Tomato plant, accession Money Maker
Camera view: bottom (45 deg); turntable rotation: 270 degrees
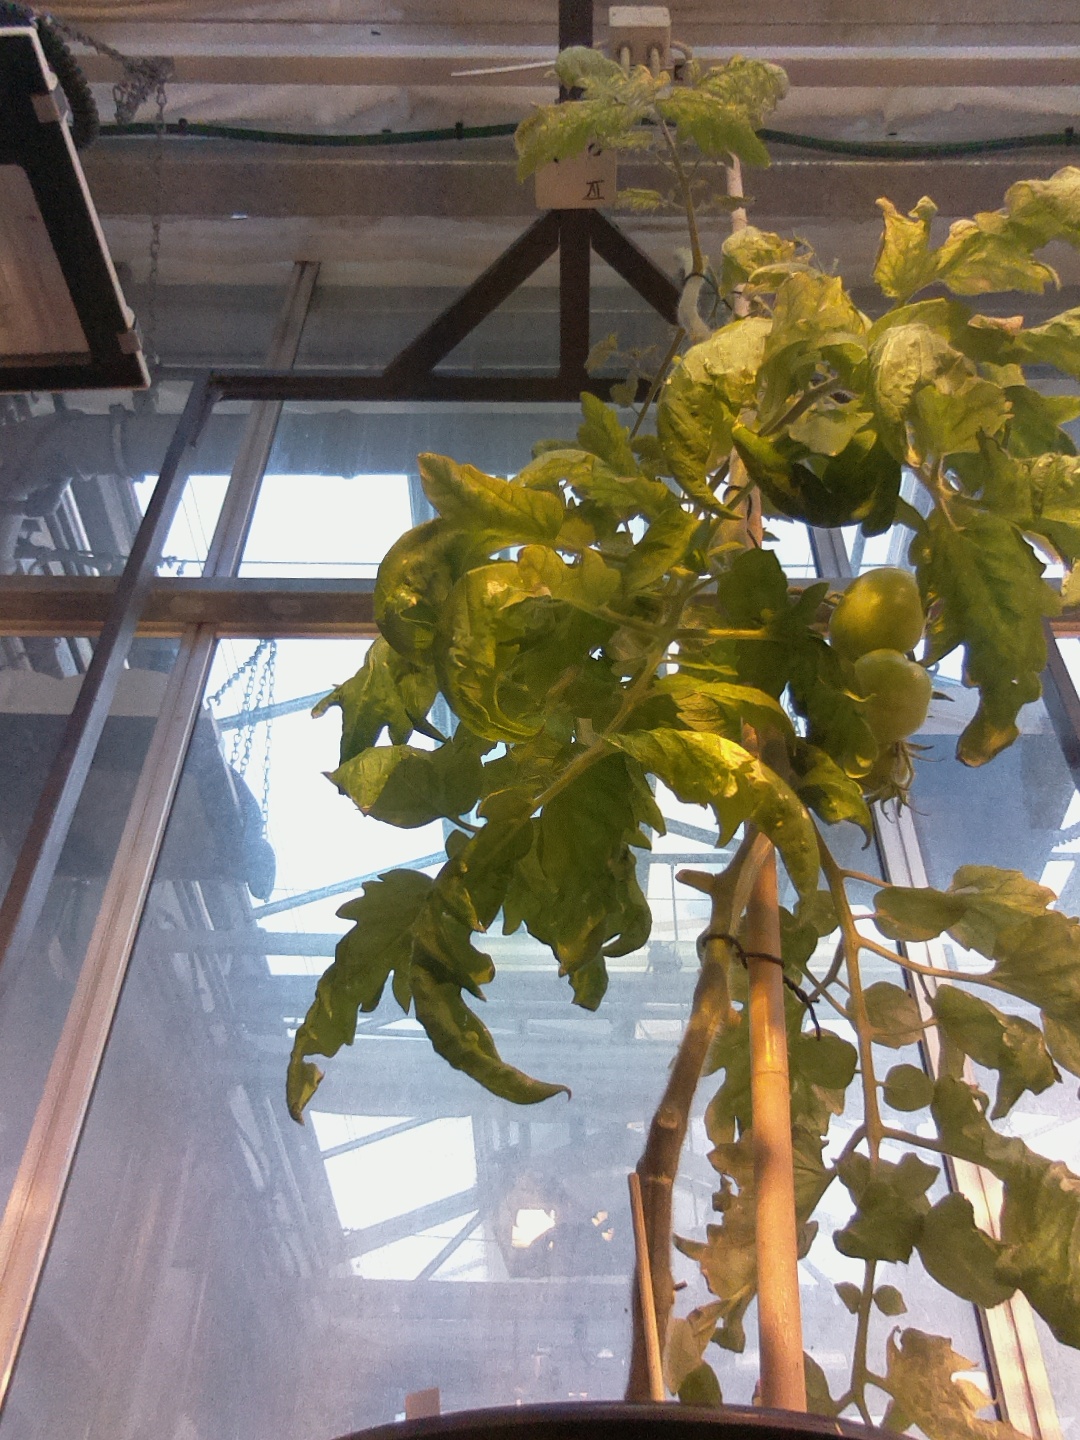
BBCH growth stage 79: 90% -100% of final fruit size